Church of St Peter ad Vincula, Combe Martin

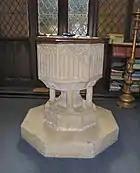
The baptismal font is 15th-century

A large parish church for the size of the village owing to the time when silver was mined in the area, the church is dedicated to St. Peter ad Vincula (""St. Peter in Chains"") and is derived from the ancient Basilica of San Pietro in Vincoli in Rome. Built with stone rubble with ashlar dressings and with a dressed stone façade to the south porch, the structure was constructed in the Early English style with 13th-century materials surviving in the south transept and on the south side of the chancel and nave. In the early 15th century the north aisle and north chancel chapel, north porch and west tower were added, and in the late 15th or early 16th-century a north transept. The south porch was rebuilt in 1725, while the church was restored in 1858 and again in 1881.